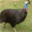
Label: bird